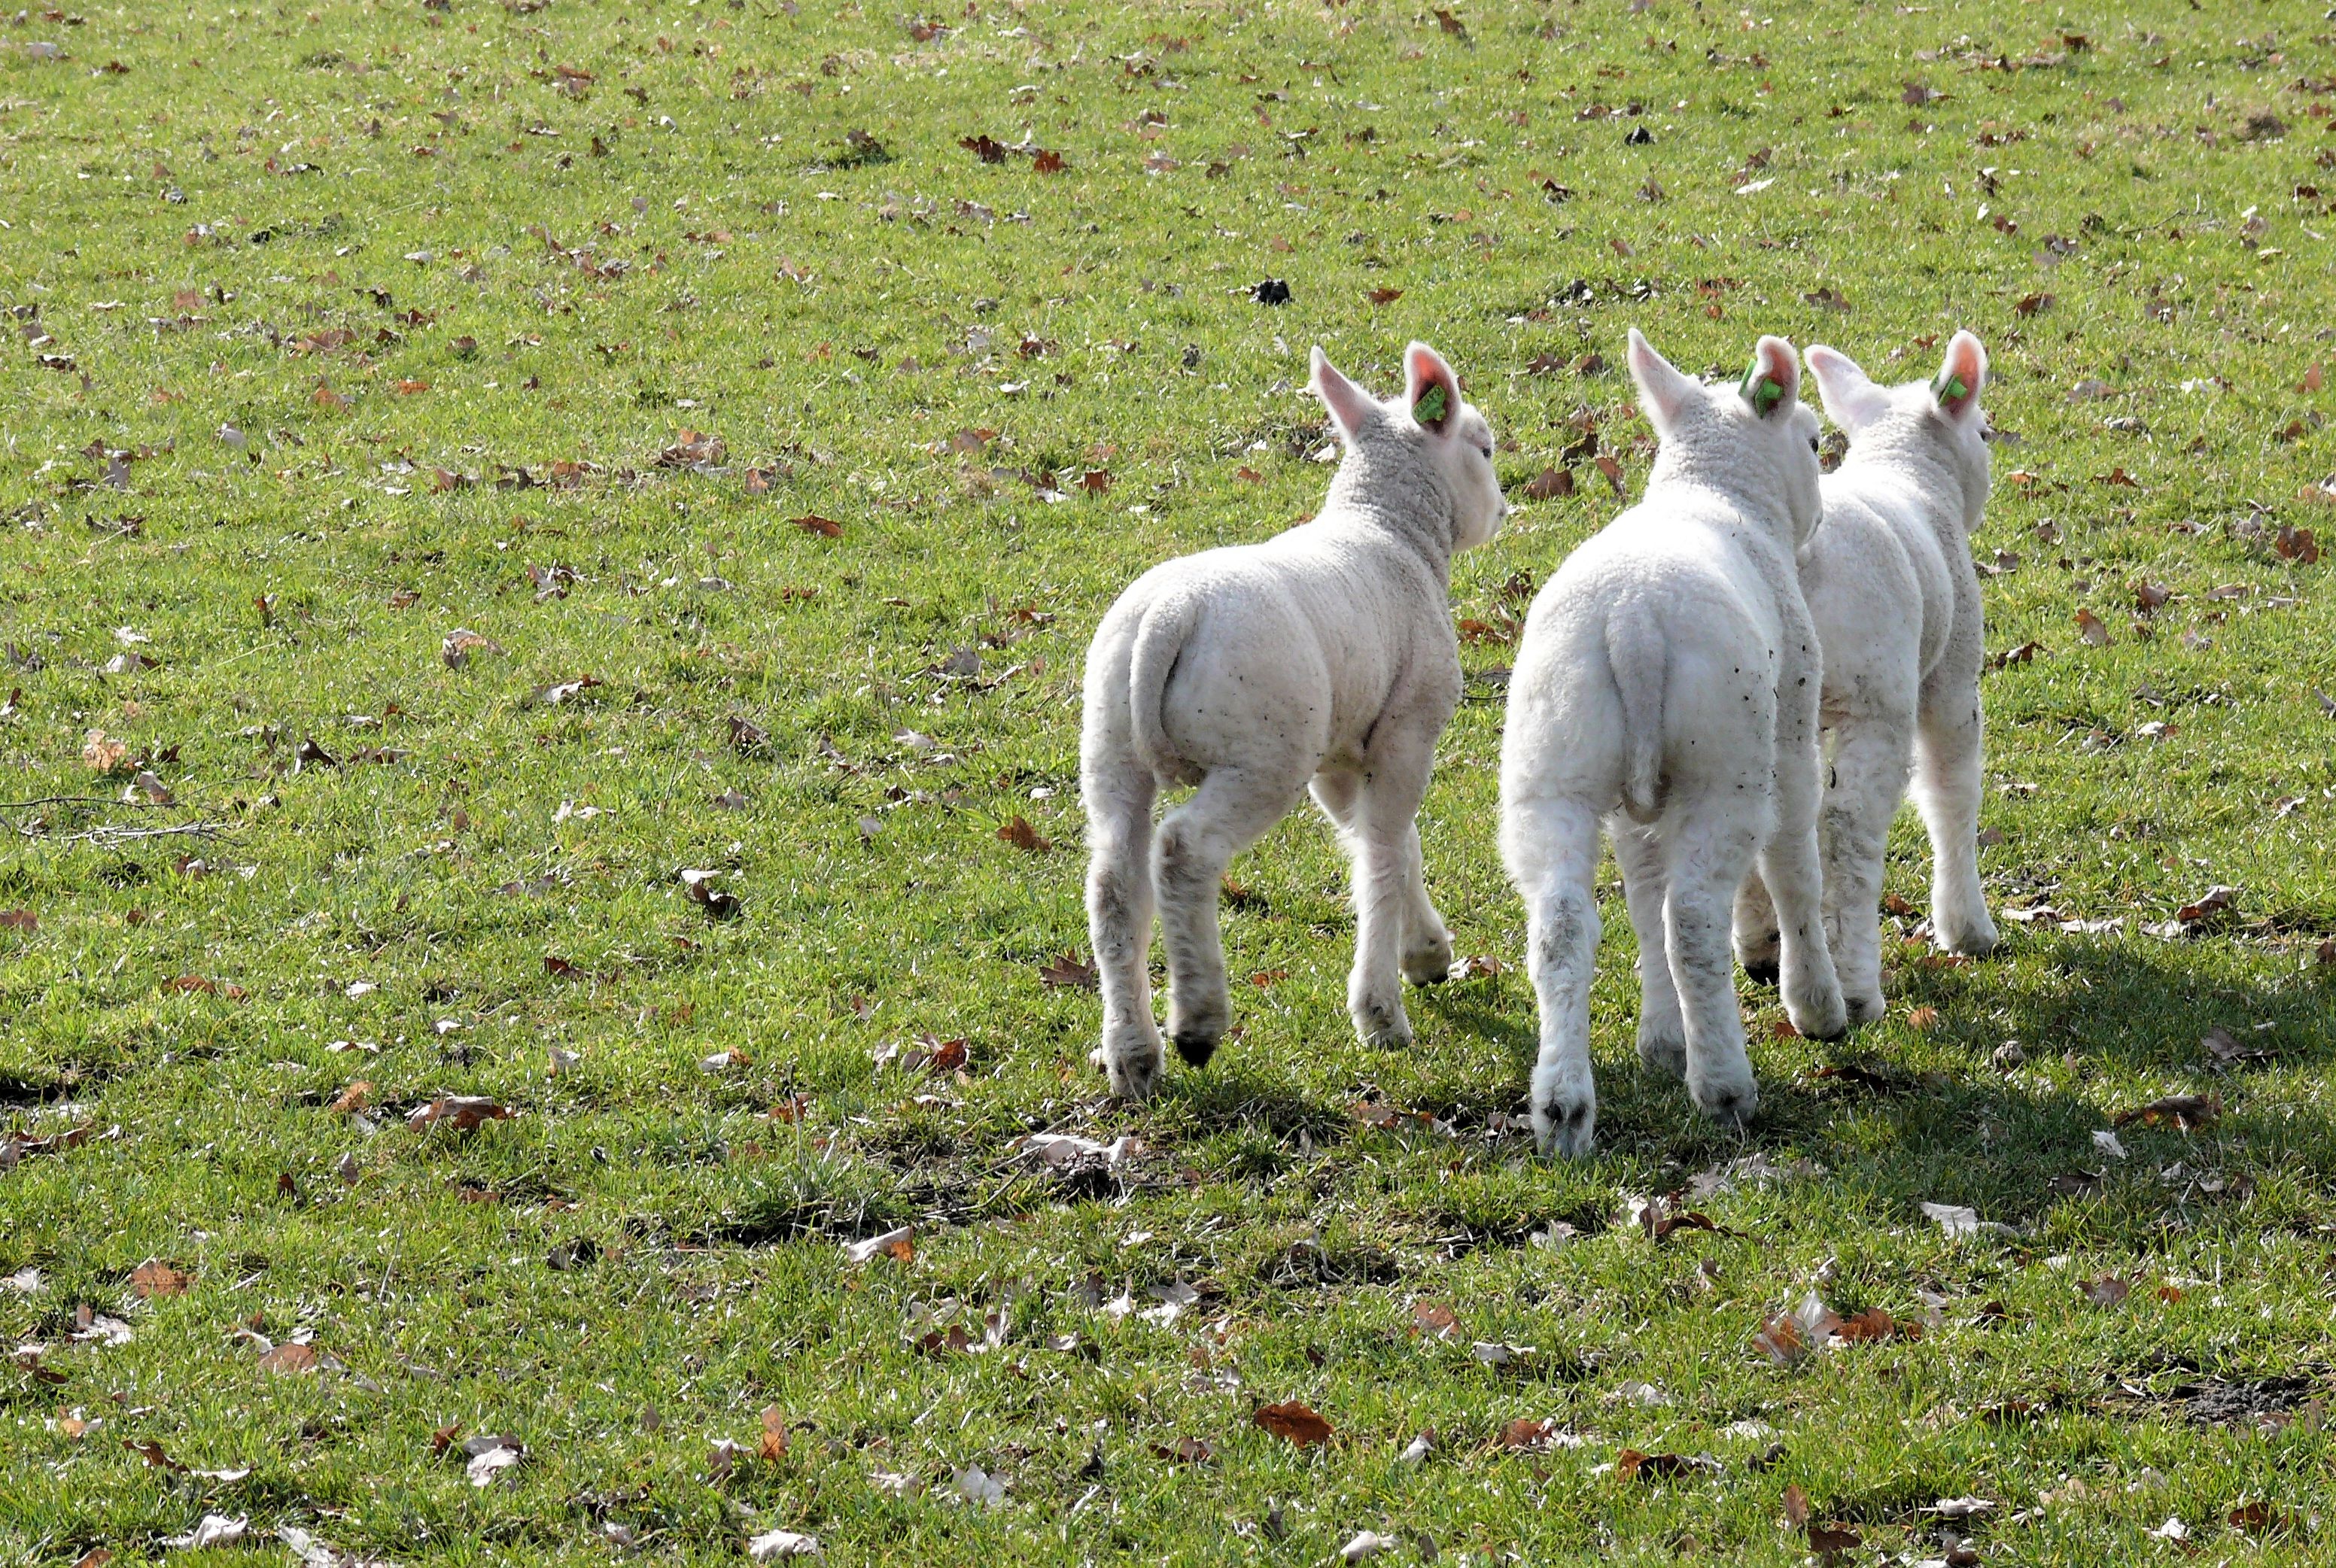
nature, grass, field, farm, meadow, prairie, wildlife, spring, herd, pasture, grazing, horse, sheep, mammal, fauna, goats, grassland, animals, vertebrate, mare, habitat, lambs, outdoor life, rural area, horse like mammal